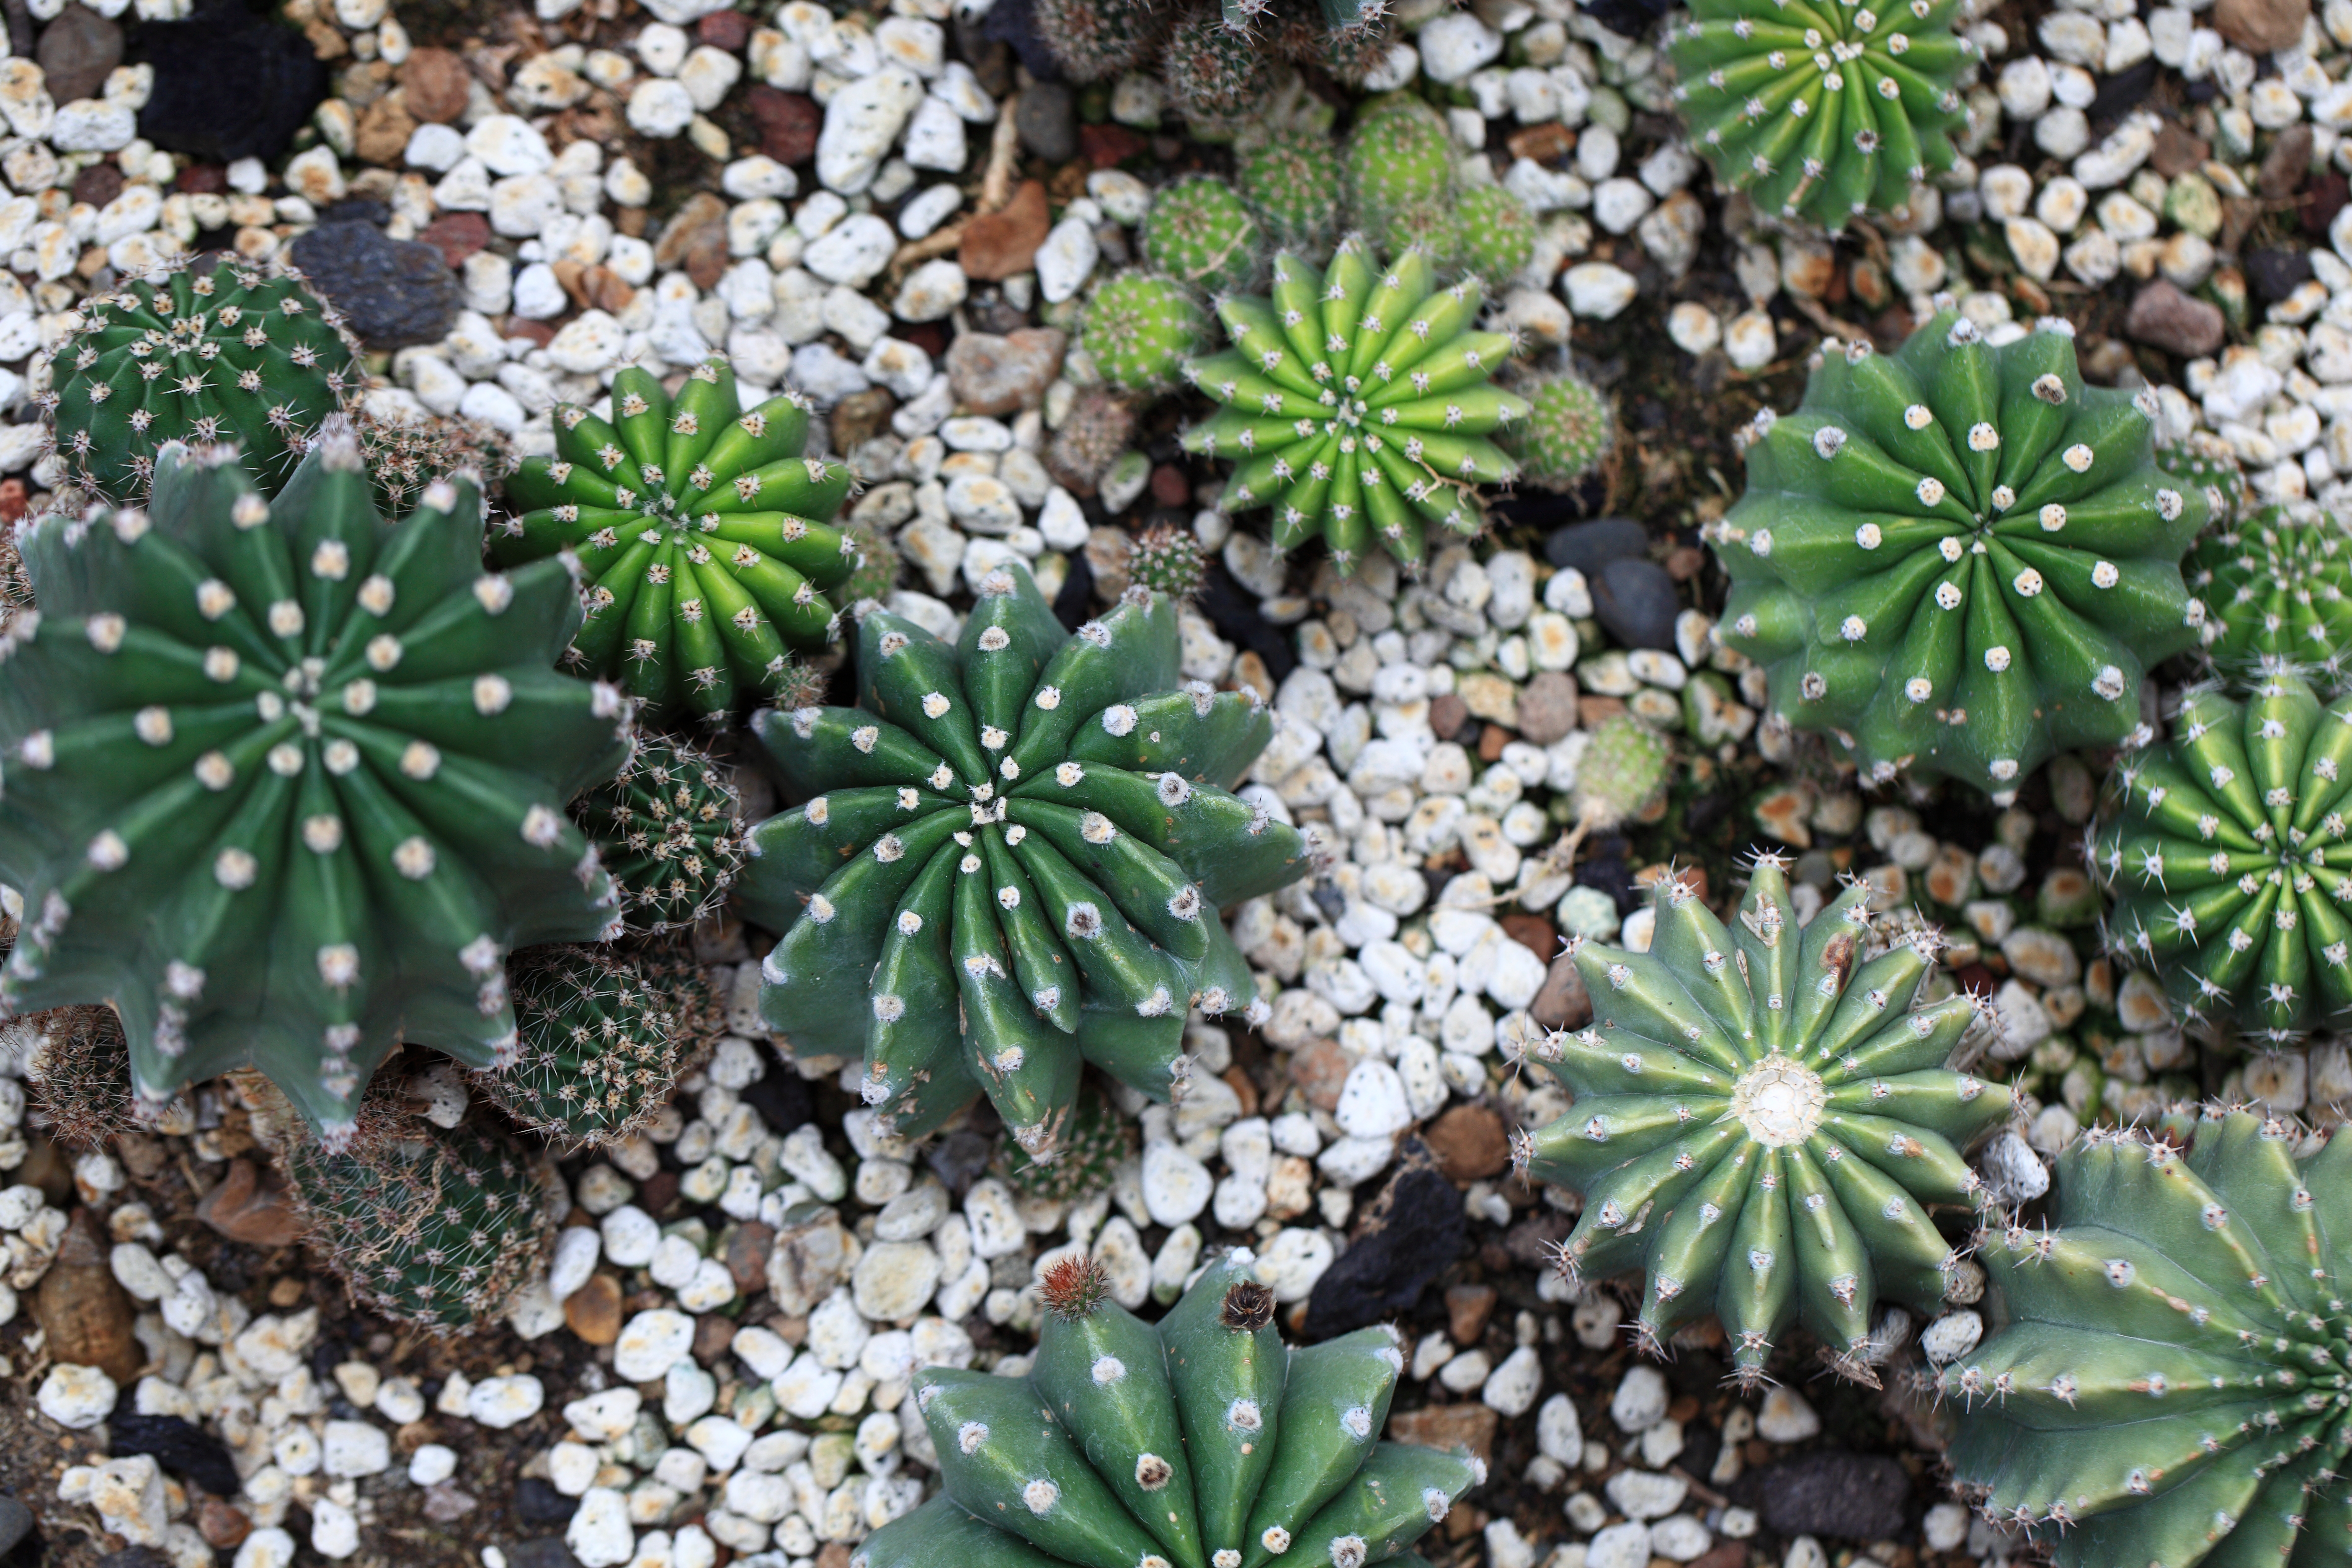
cactus, plant, flower, high, botany, pink, 5d, easter, hires, lily, markii, hi, res, resolution, echinopsis, flowering plant, eyriesii, taxonomy binomial echinopsiseyriesii, land plant, hedgehog cactus